1985 Cotton Bowl Classic

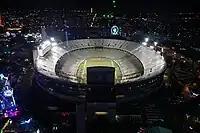
The Cotton Bowl in Dallas, Texas, hosted the Cotton Bowl Classic.

The 1985 Cotton Bowl Classic was the 49th edition of the college football bowl game, played at the Cotton Bowl in Dallas, Texas, on Tuesday, January 1. Part of the 1984–85 bowl game season, it matched the No. 8 Boston College Eagles (independent) and the unranked Houston Cougars of the Boston College never trailed and won 45–28.